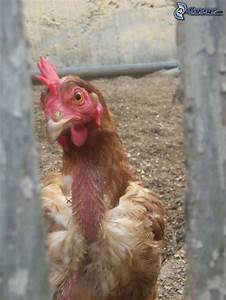
Label: chicken